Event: Nepal Earthquake
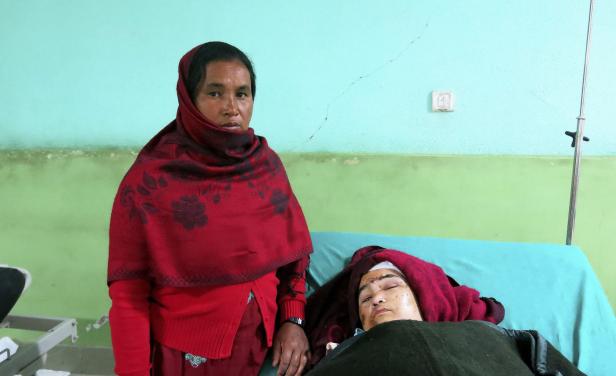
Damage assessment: damage